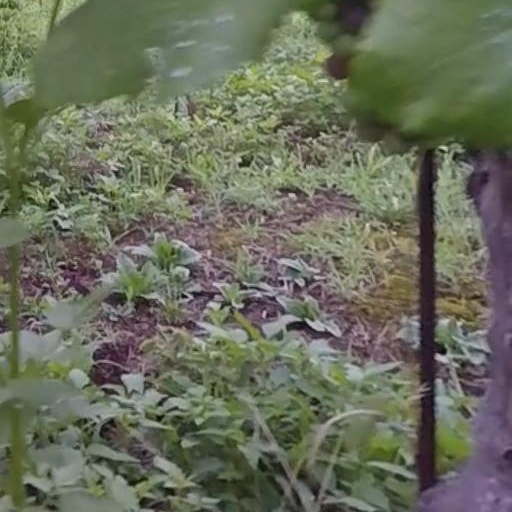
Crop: grape